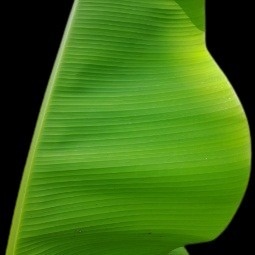
Label: Healthy